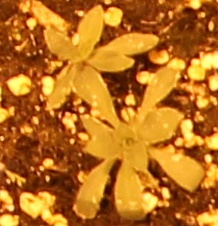
Label: Kochia